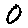
Label: 0